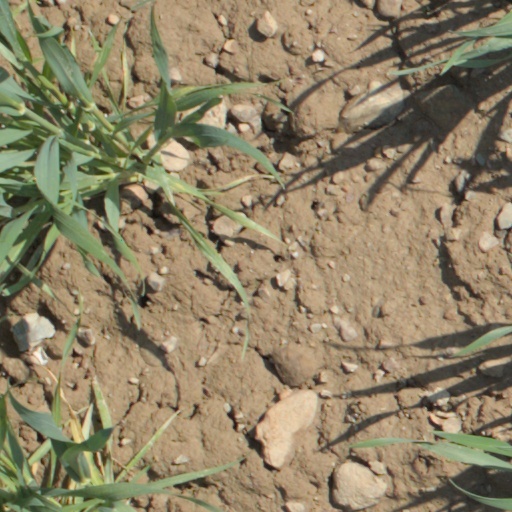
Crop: wheat